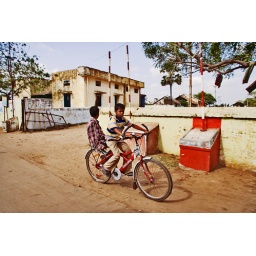
Nagapattinam, 2007 Ironic that this boy should be riding a bike made by Cyclone.